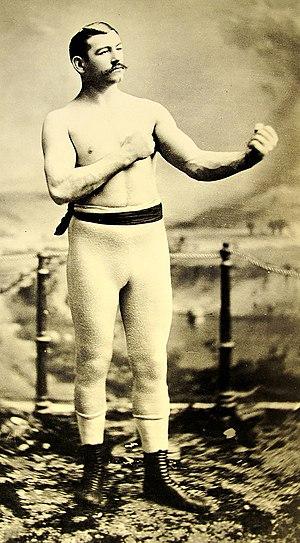
La boxe à mains nues est une forme originelle de la boxe moderne, étroitement liée aux anciens sports de combat. Elle consiste en l'affrontement de deux personnes qui se battent sans gants de boxe ou autre rembourrage, à l'exception d'un peu de gaze pour protéger les poignets et les pouces. La boxe à mains nues se distingue du combat de rue par l'existence d'un certain nombre de règles, comme celle de ne pas frapper un adversaire au sol.
Le Grand John est un film américain réalisé par Frank Tuttle et sorti en 1945.
John Lawrence Sullivan est considéré comme le premier champion du monde de boxe poids lourds de l’ère moderne.